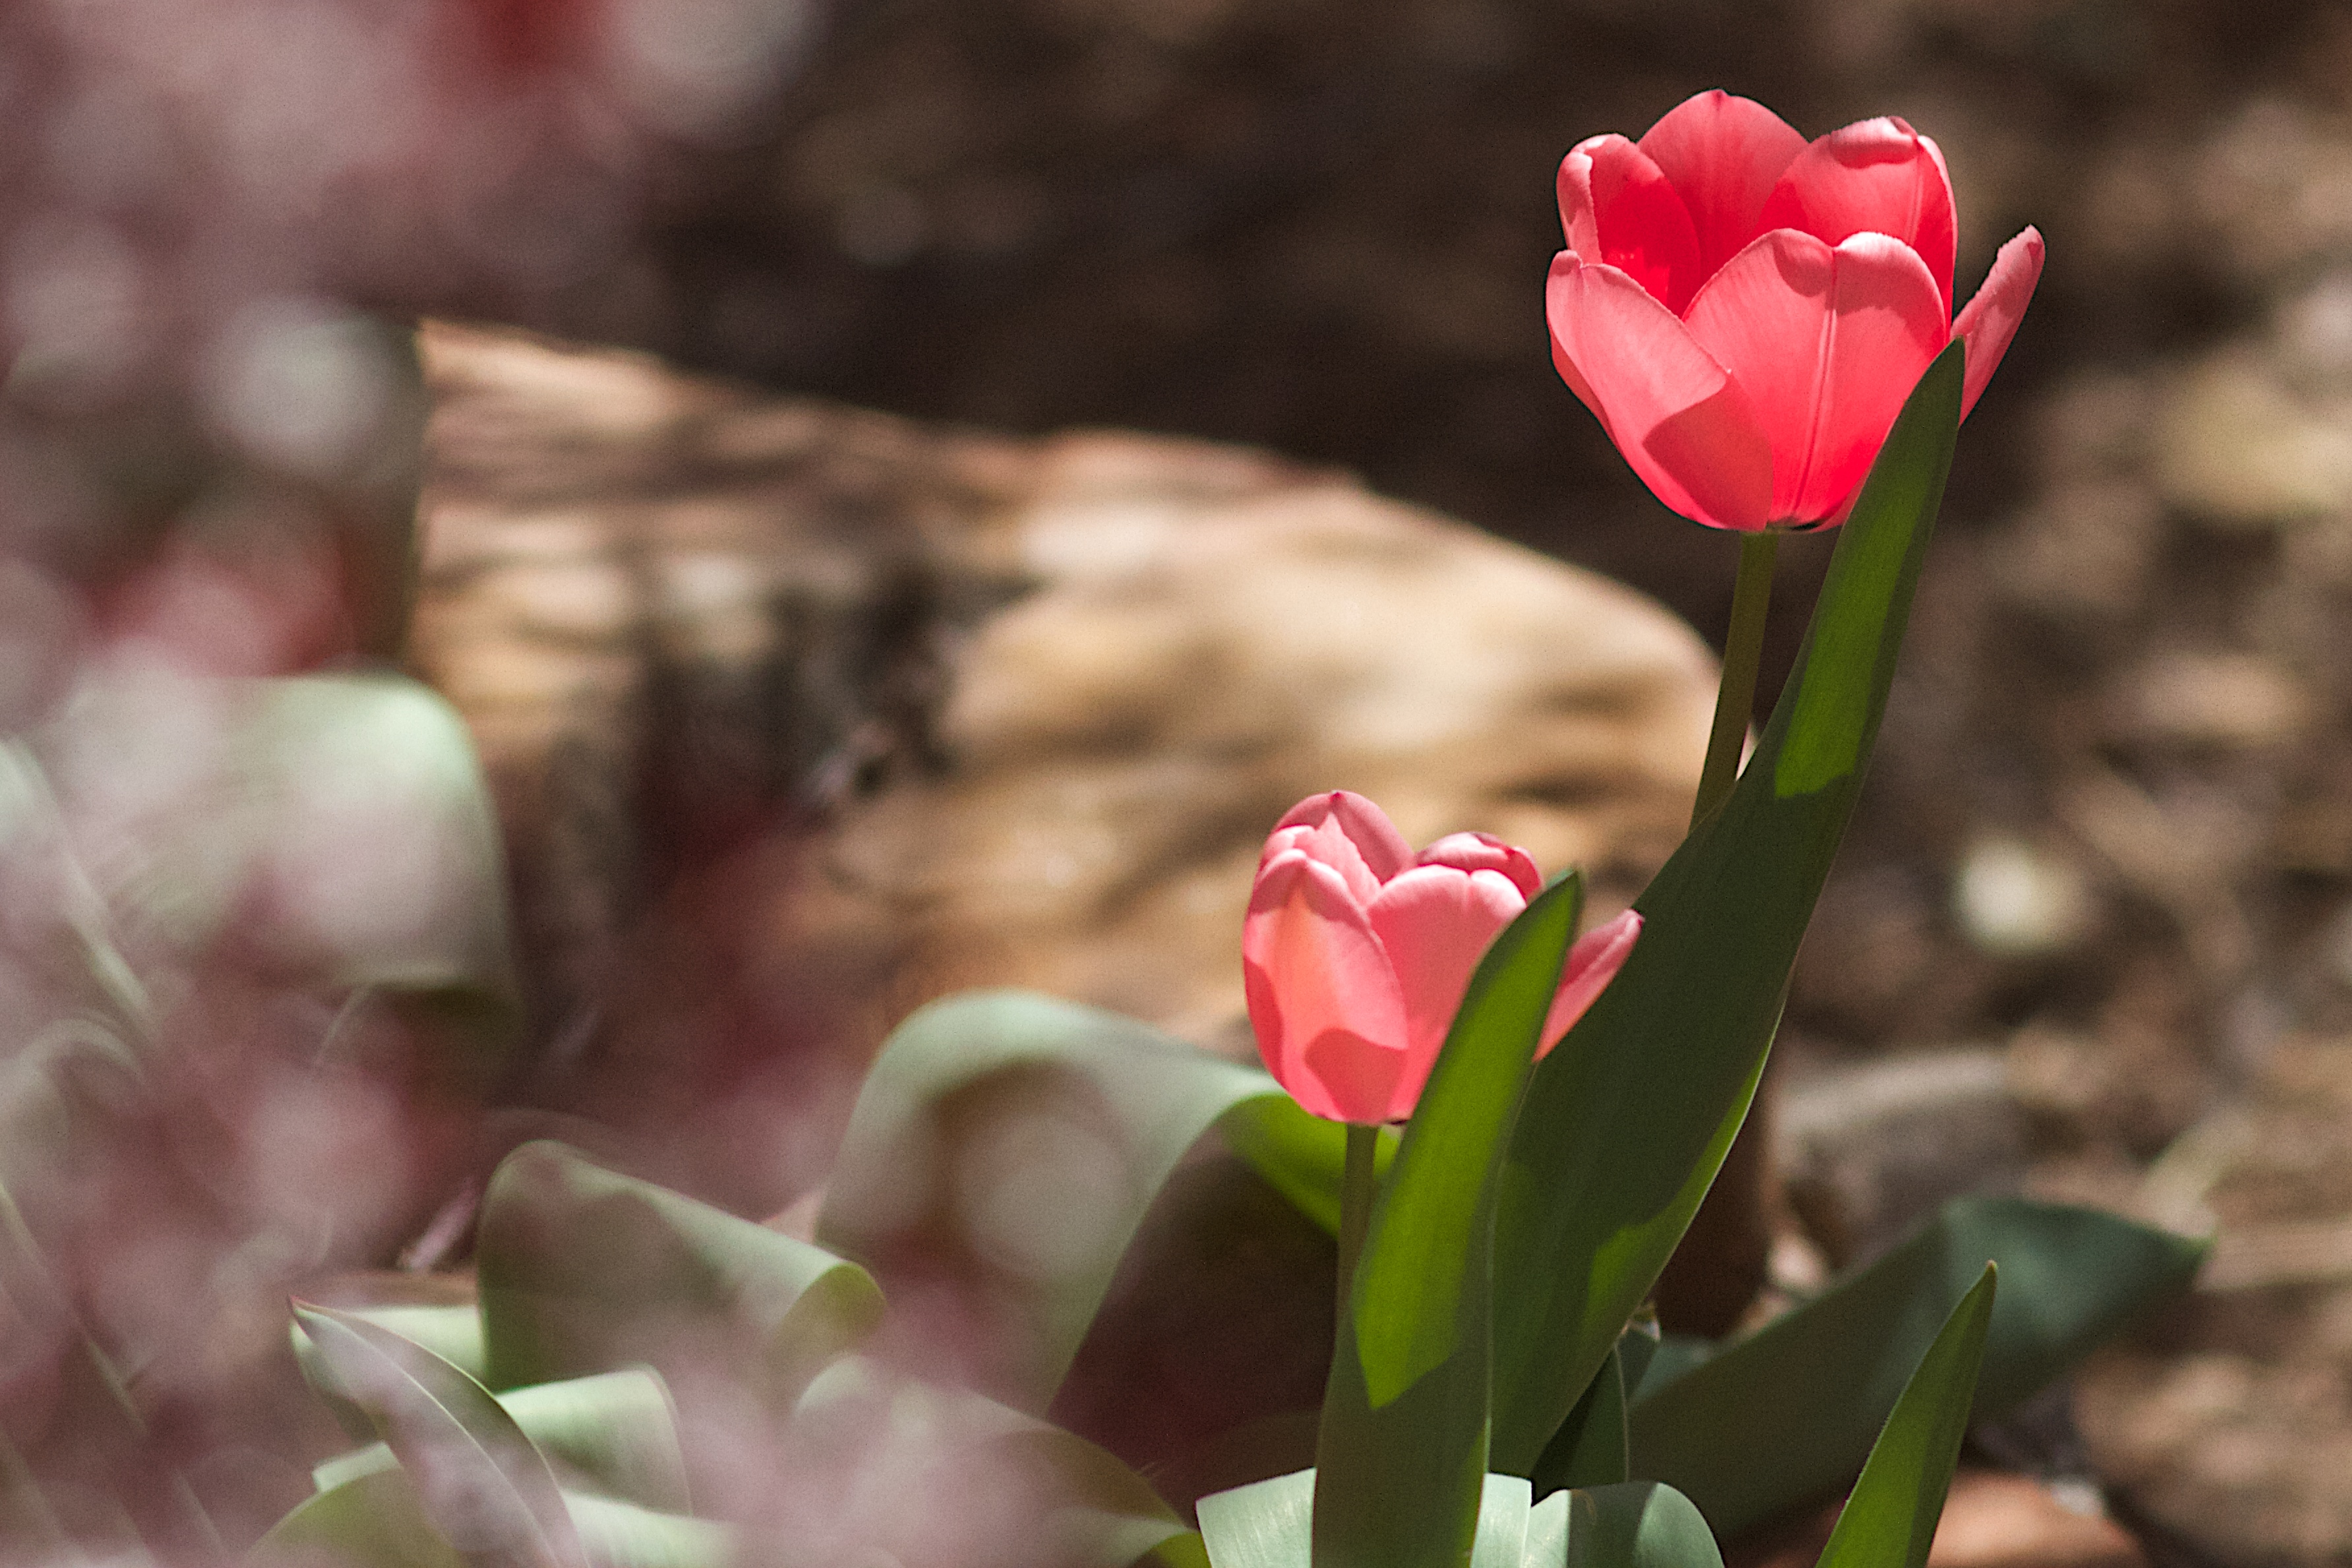
blossom, plant, flower, petal, tulip, botany, flora, bud, floristry, macro photography, flowering plant, flower bouquet, plant stem, land plant